Upper Beaches

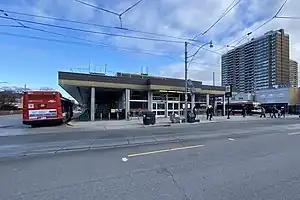
Main Street station is a stop for the Line 2 Bloor-Danforth subway line, as well as the eastern terminus for the 506 Carlton streetcar line.

The Toronto Transit Commission (TTC) operates two Toronto streetcar system lines in the area, the 503 Kingston Rd, and the 506 Carlton streetcar lines. The 503 Kingston Rd operates along Kingston Road, whereas the 506 Carlton streetcar line operates along Gerrard Street (Toronto). The 506 Carlton's eastern terminus is located within the Upper Beaches, at Main Street station. The station provides connections to several routes operated by the TTC bus system, as well as Line 2 Bloor–Danforth of the Toronto subway system.